Texas Tech University College of Human Sciences

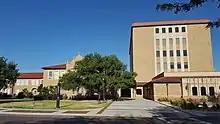
College of Human Sciences Building at Texas Tech

When it opened in 1925, the then named School of Home Economics was one of the four original units of the university. Enrollment in 1925 included some 78 students and three faculty members. The college would remain named the School of Home Economics until 1993 when, after several years of deliberations, the current "College of Human Sciences" moniker would take effect. Margaret Watson Weeks was the initial Dean of the school from its founding in 1925 until 1953. It was under her leadership that the first (of four) additions to the original Home Economics Building (now Human Sciences Building) was completed in 1951. To date, most of the COHS faculty and classrooms are contained within the COHS Building and the nearby Human Sciences Cottage, a house-like structure that opened in 1928 as the Home Management House. The Cottage served as a practicum site for students in the college. In 1931, the first nursery school would be offered there during the summer months and year-round services would be added in 1938. Childcare services in the Cottage would continue until the Fall 2006 semester. Today these services continue as part of The Christine DeVitt and Helen DeVitt Jones Child Development Research Center.